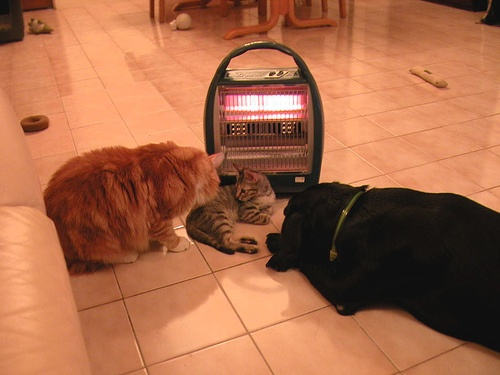
A couple of cats and a dog laying next to a  space heater.
Two cats and a dog are sitting in front of an electric heater.
A dog and two cats laying down in front of a heater.
Two cats and dog are gathered around the space heater.
Two cats and a dog are laying near a space heater.